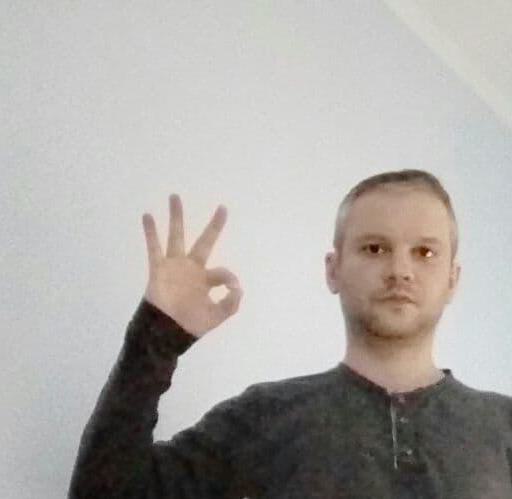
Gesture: ok